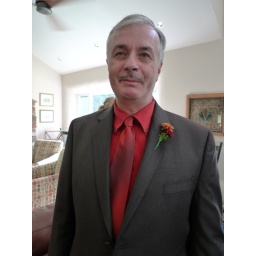
David (one of six!) looking autumnal in red shirt and tie.